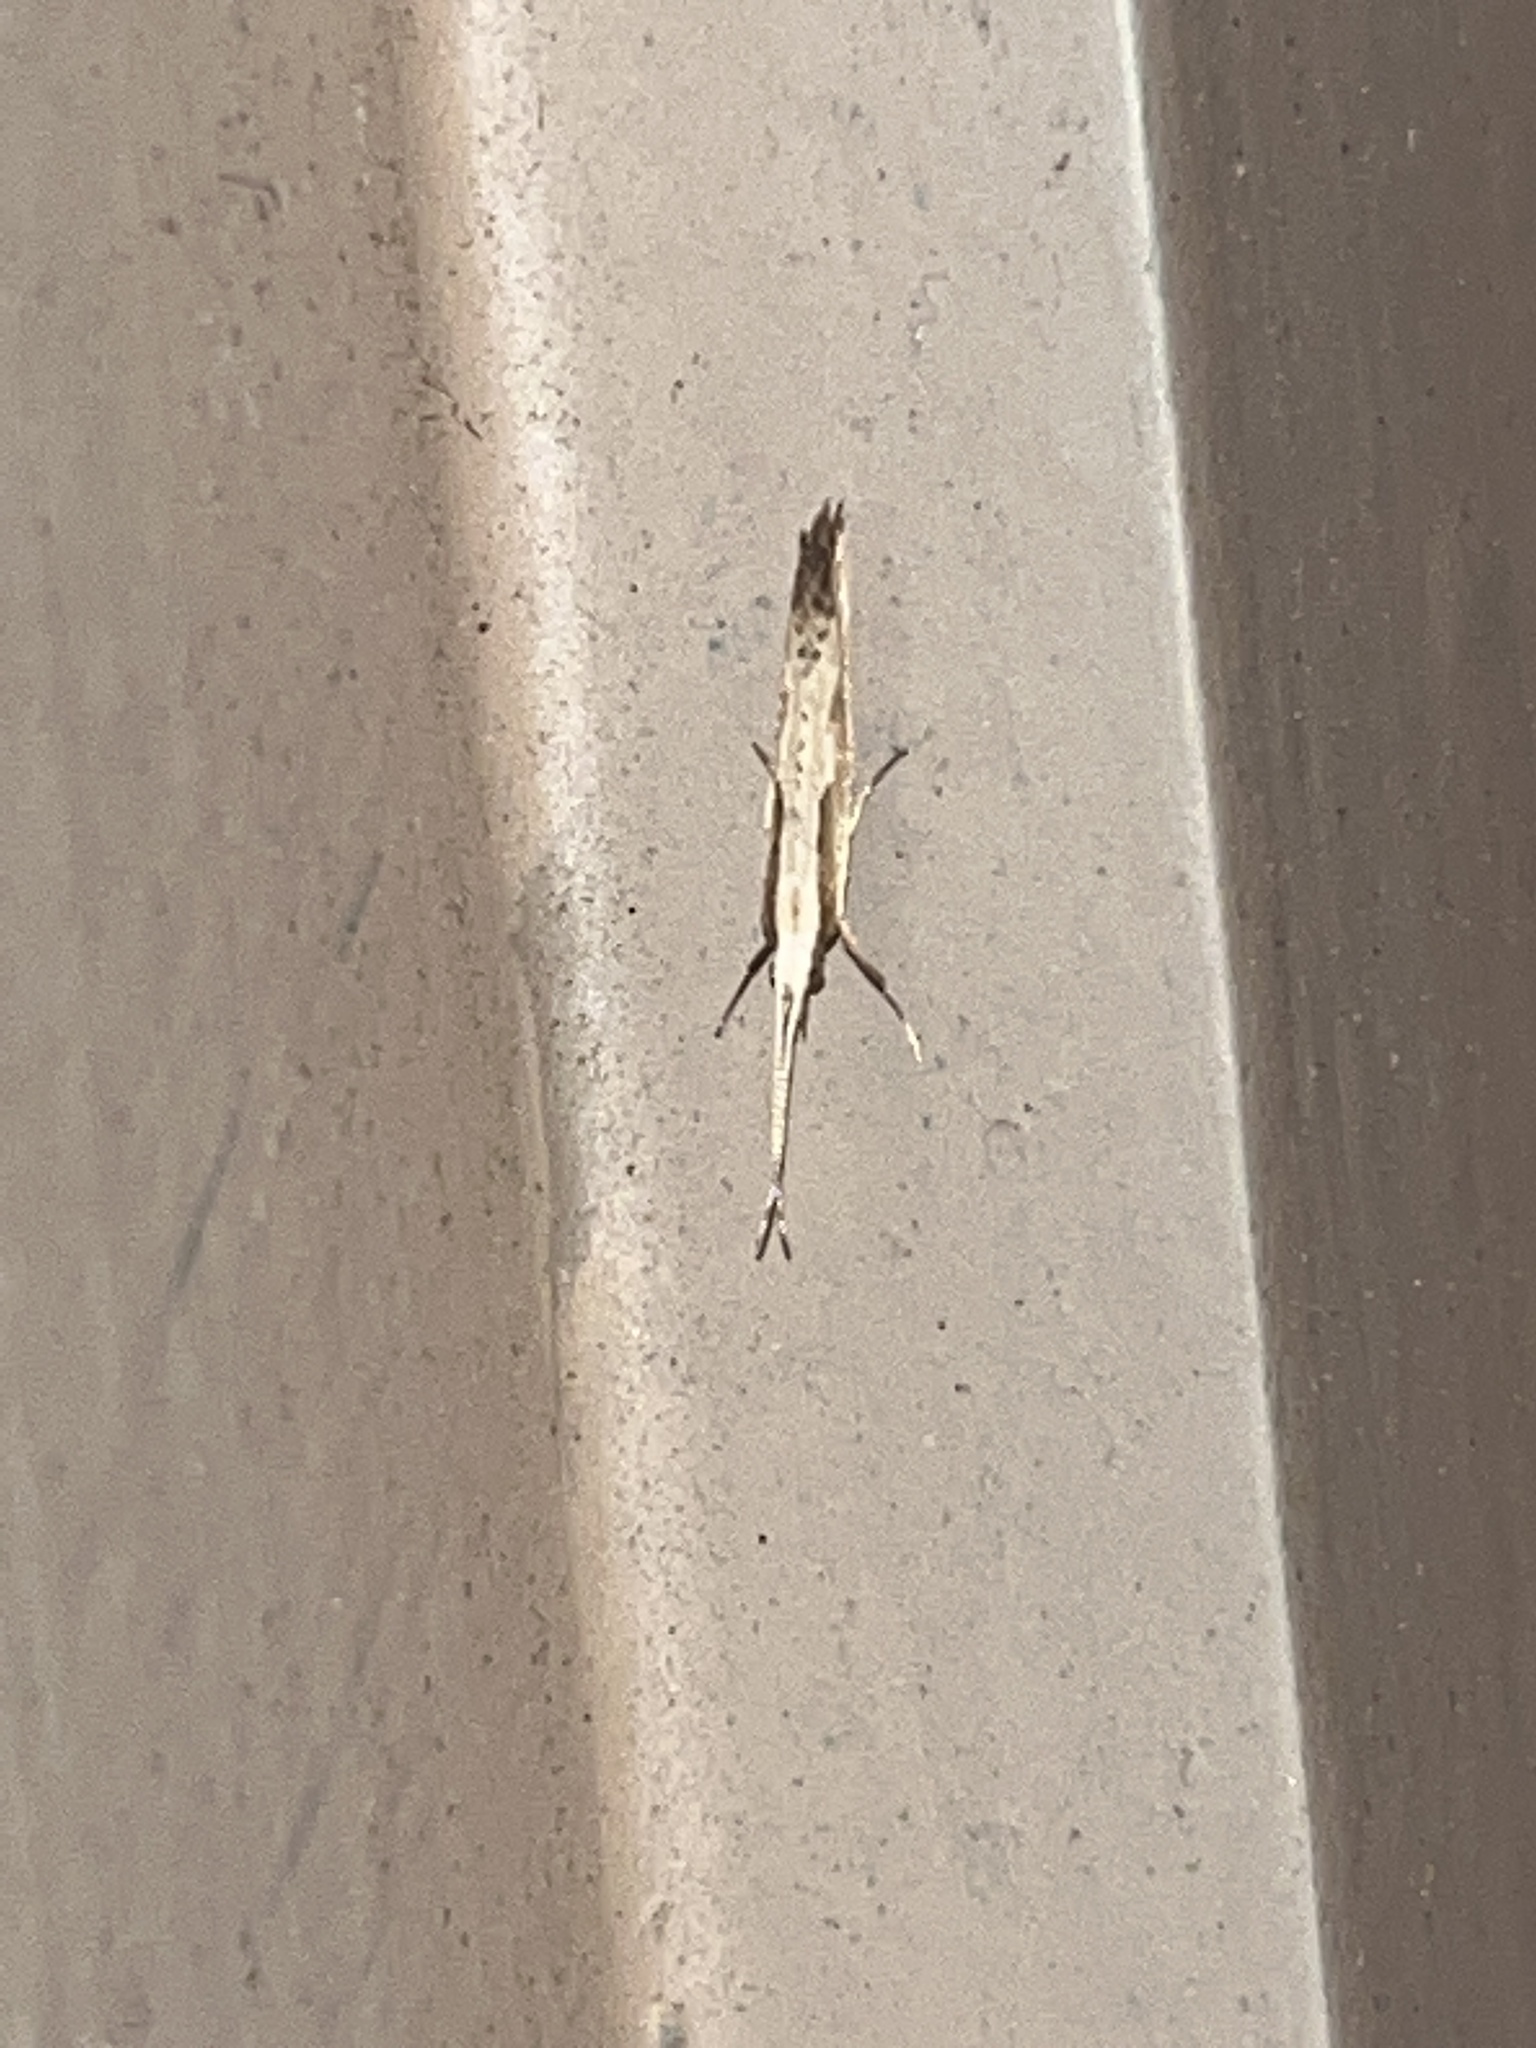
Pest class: diamondback_moth